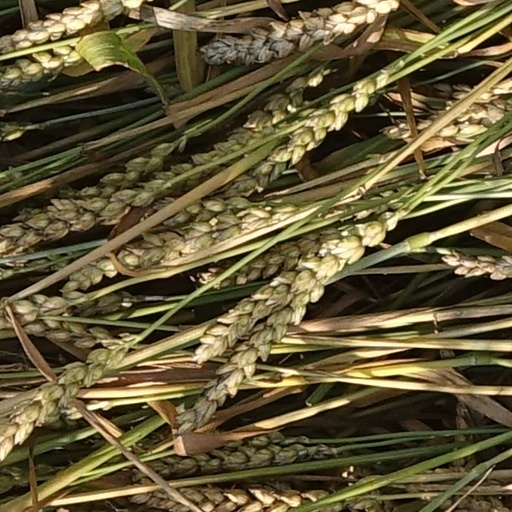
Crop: wheat